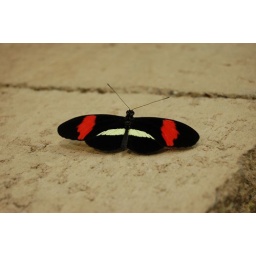
flying airplane designed by nature